Sourp Magar Monastery, Cyprus

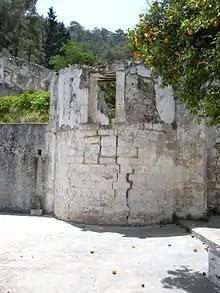
Southern chapel at Sourp Magar, view of the apse from the east, ashlar portions probably eleventh century.

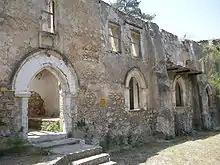
East façade of Sourp Magar, showing main entrance, probably fifteenth century.

The line of residential buildings facing towards the north and east probably belong to the fifteenth century judging from the shape and style of the Gothic windows and doors. One window has a chevron design, a characteristic feature of later Gothic building in Cyprus (as well old Coptic Cairo). These building were probably put up when the Armenians first took possession of the site. Internally, the buildings are two-storied, with a simple arcade below and a walkway above. The walkway was originally edged by stone posts with wooden lintels. The roofs throughout rested on wooden beams and were covered with curved tiles.